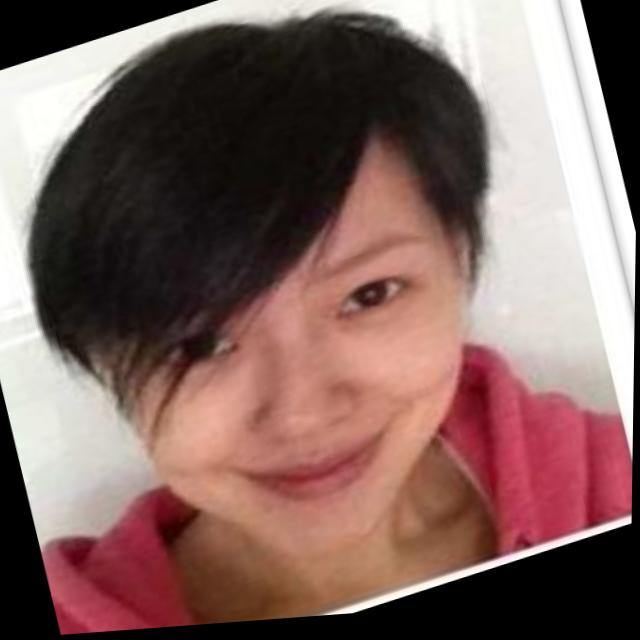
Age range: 21-44